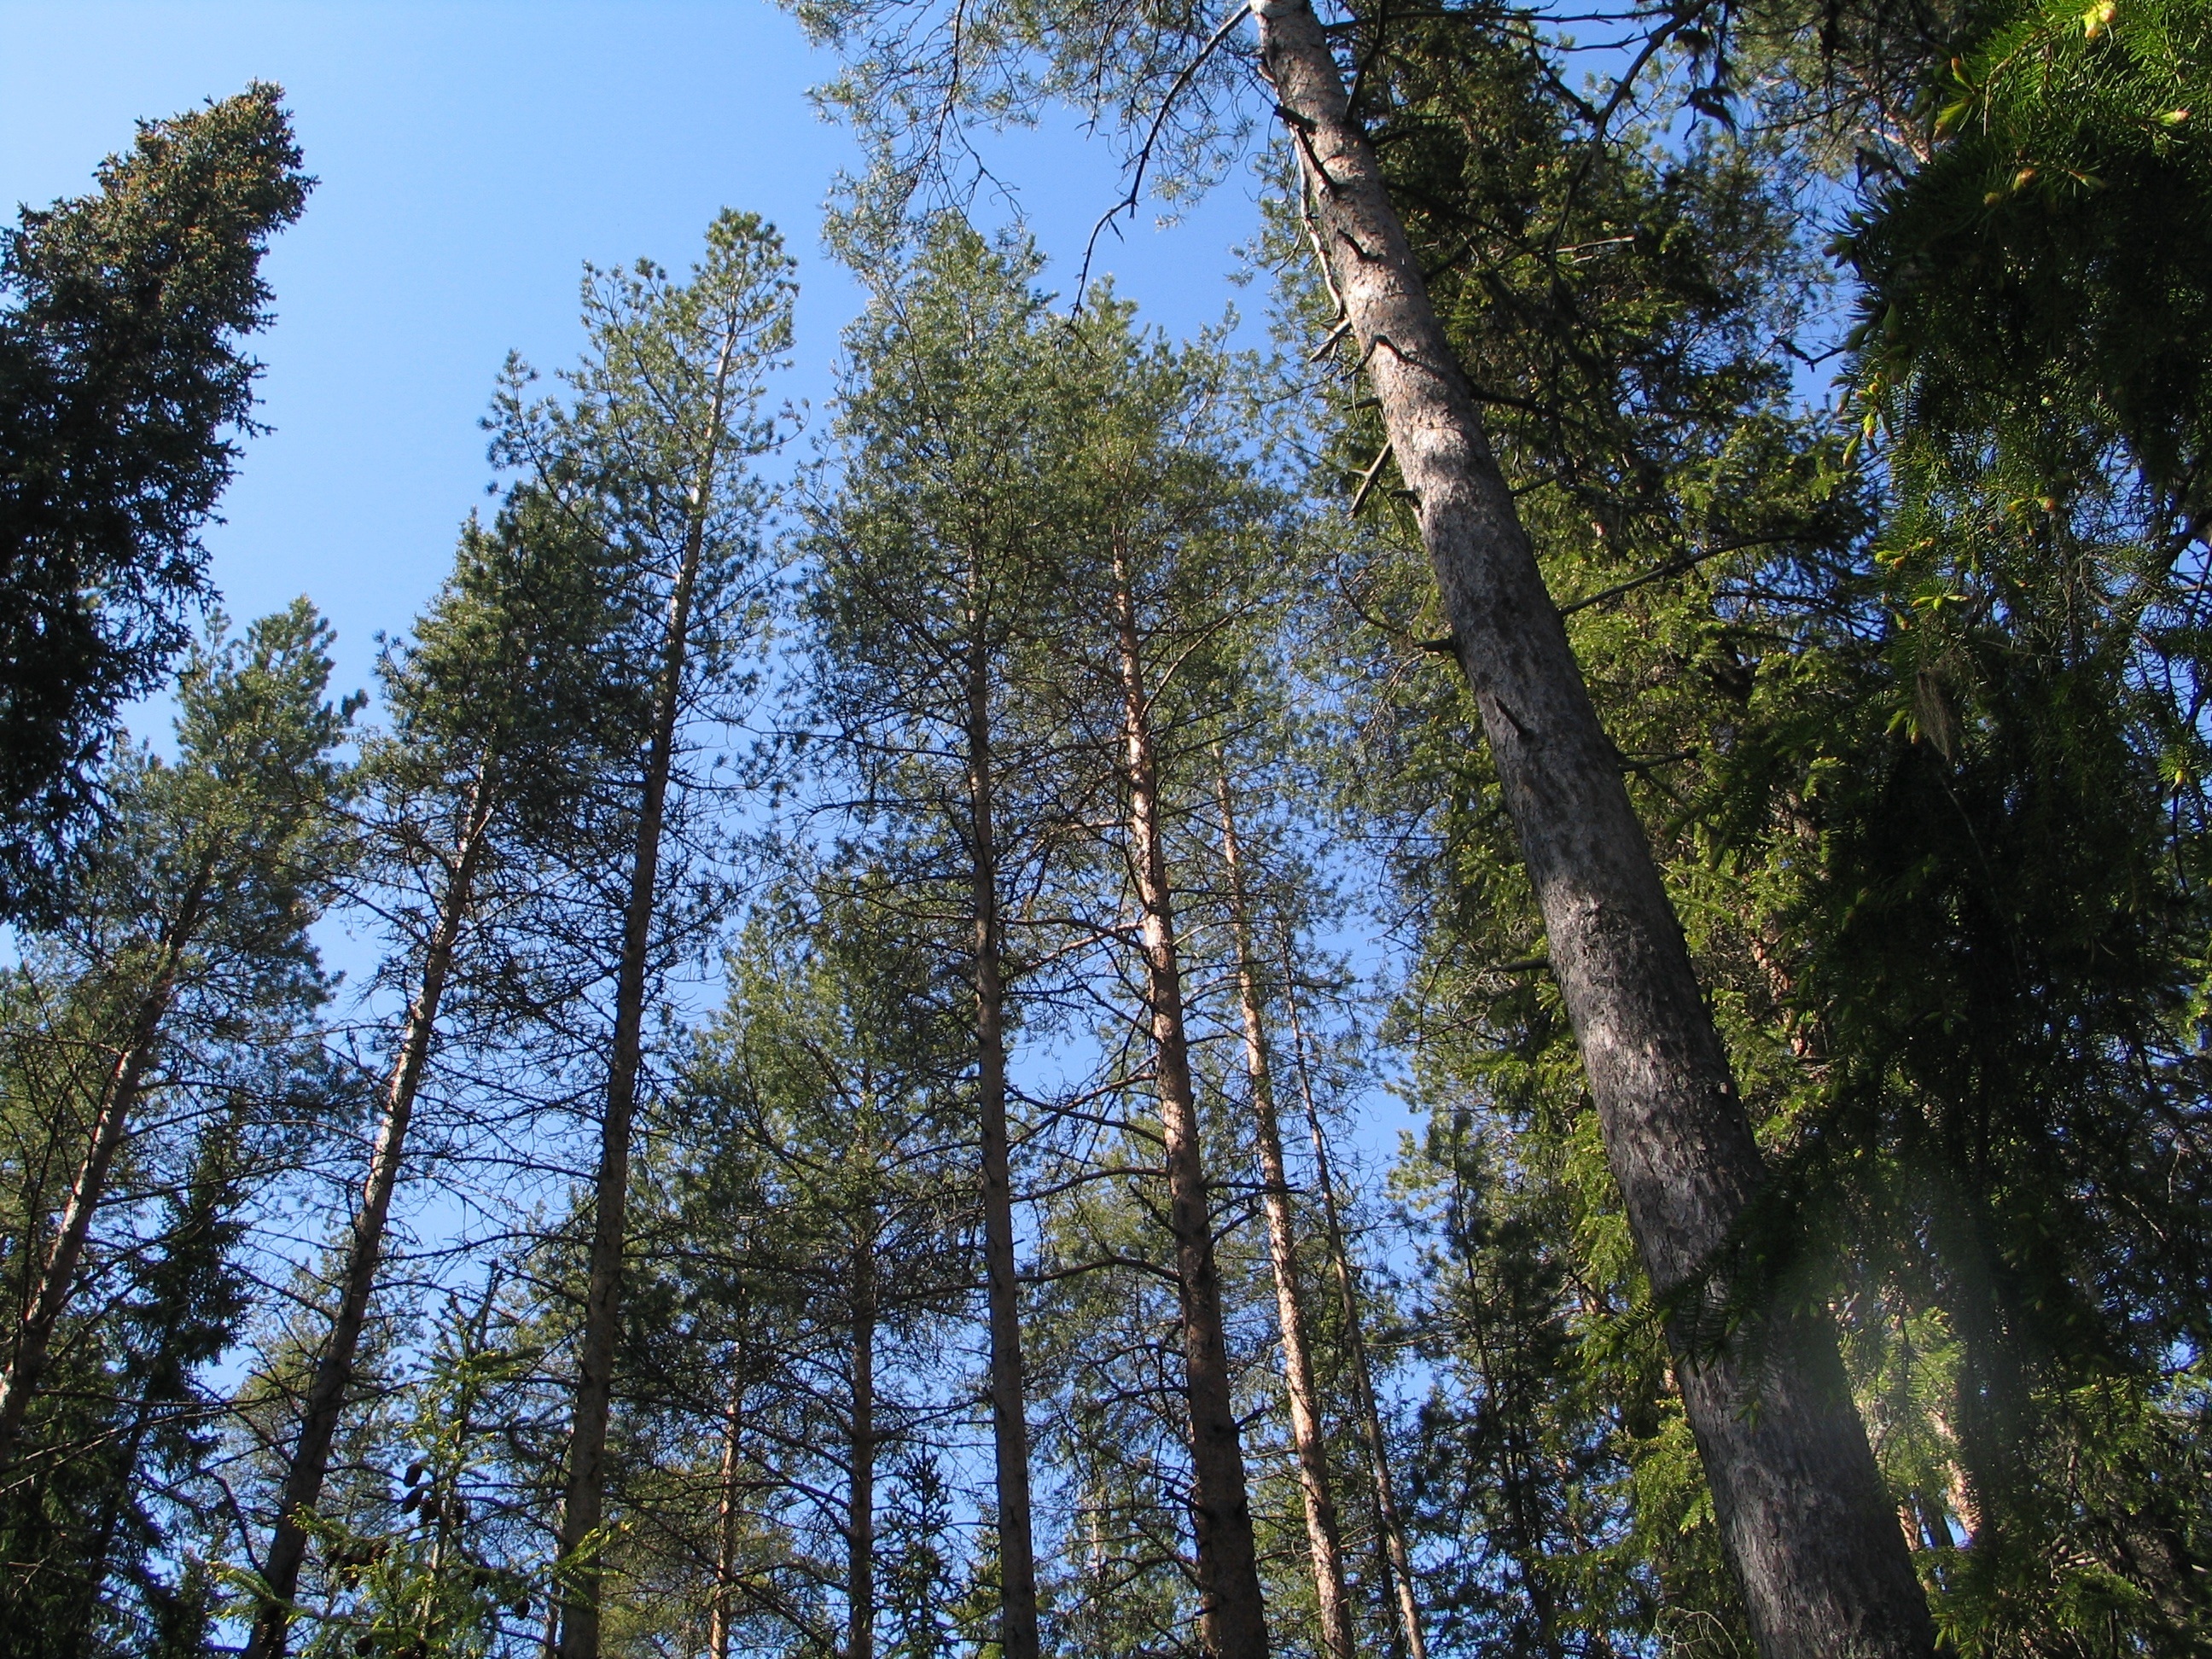
tree, nature, forest, wilderness, branch, plant, leaf, autumn, conifer, spruce, deciduous, woodland, habitat, ecosystem, pine forest, pine trees, biome, old growth forest, natural environment, woody plant, temperate broadleaf and mixed forest, temperate coniferous forest, land plant, timber forest